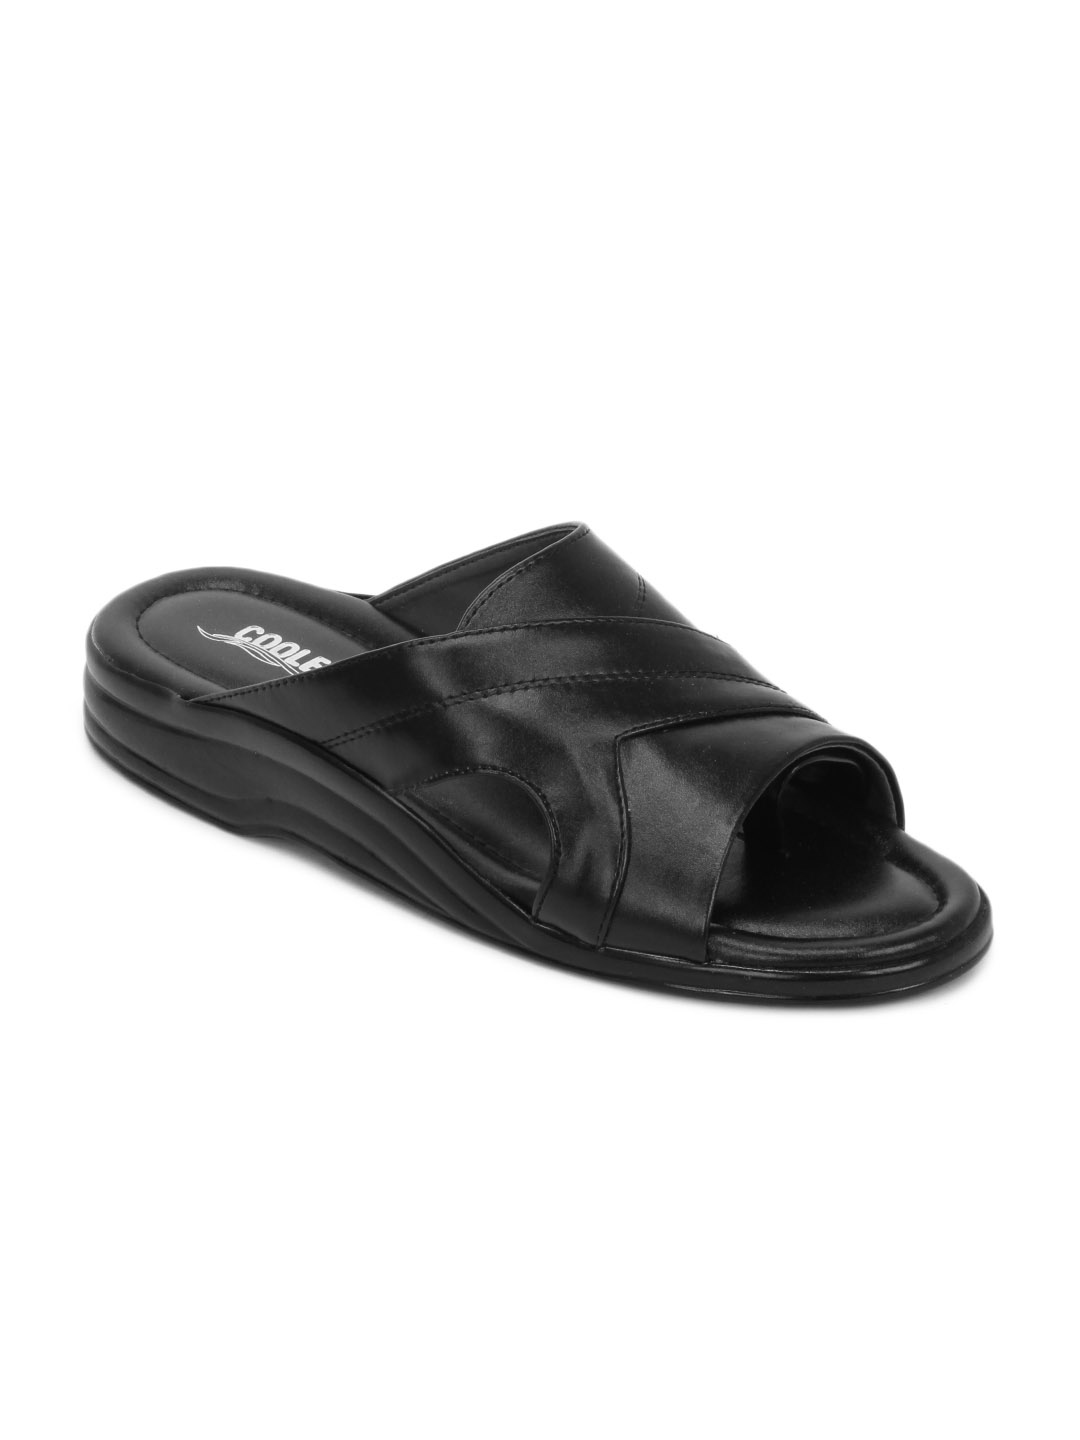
Coolers Men Black Sandals
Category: Footwear / Sandal / Sandals
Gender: Men
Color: Black
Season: Summer 2012
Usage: Casual